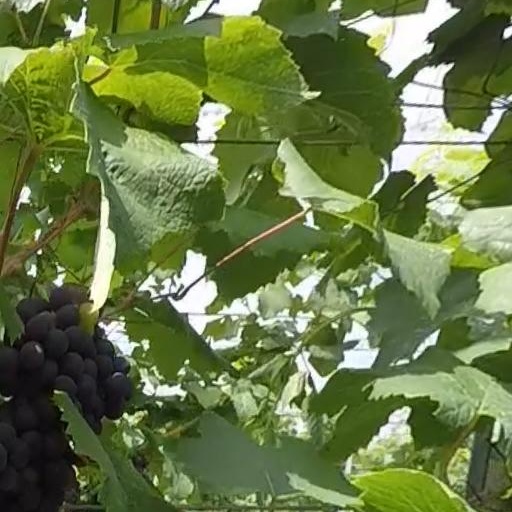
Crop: grape